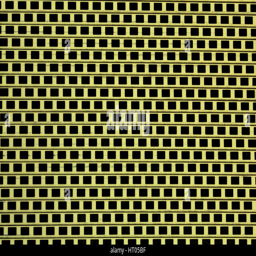
abstract view of a metal garage door